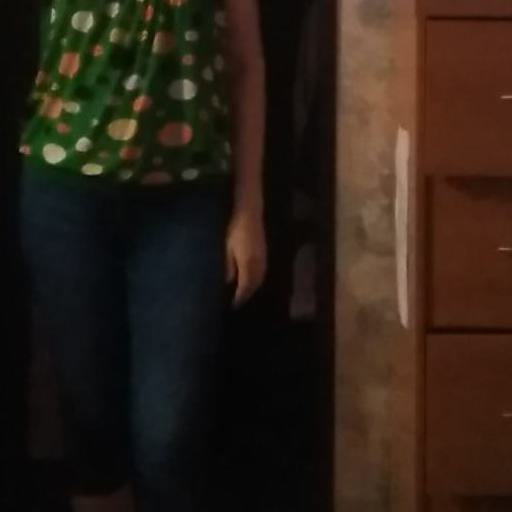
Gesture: no_gesture